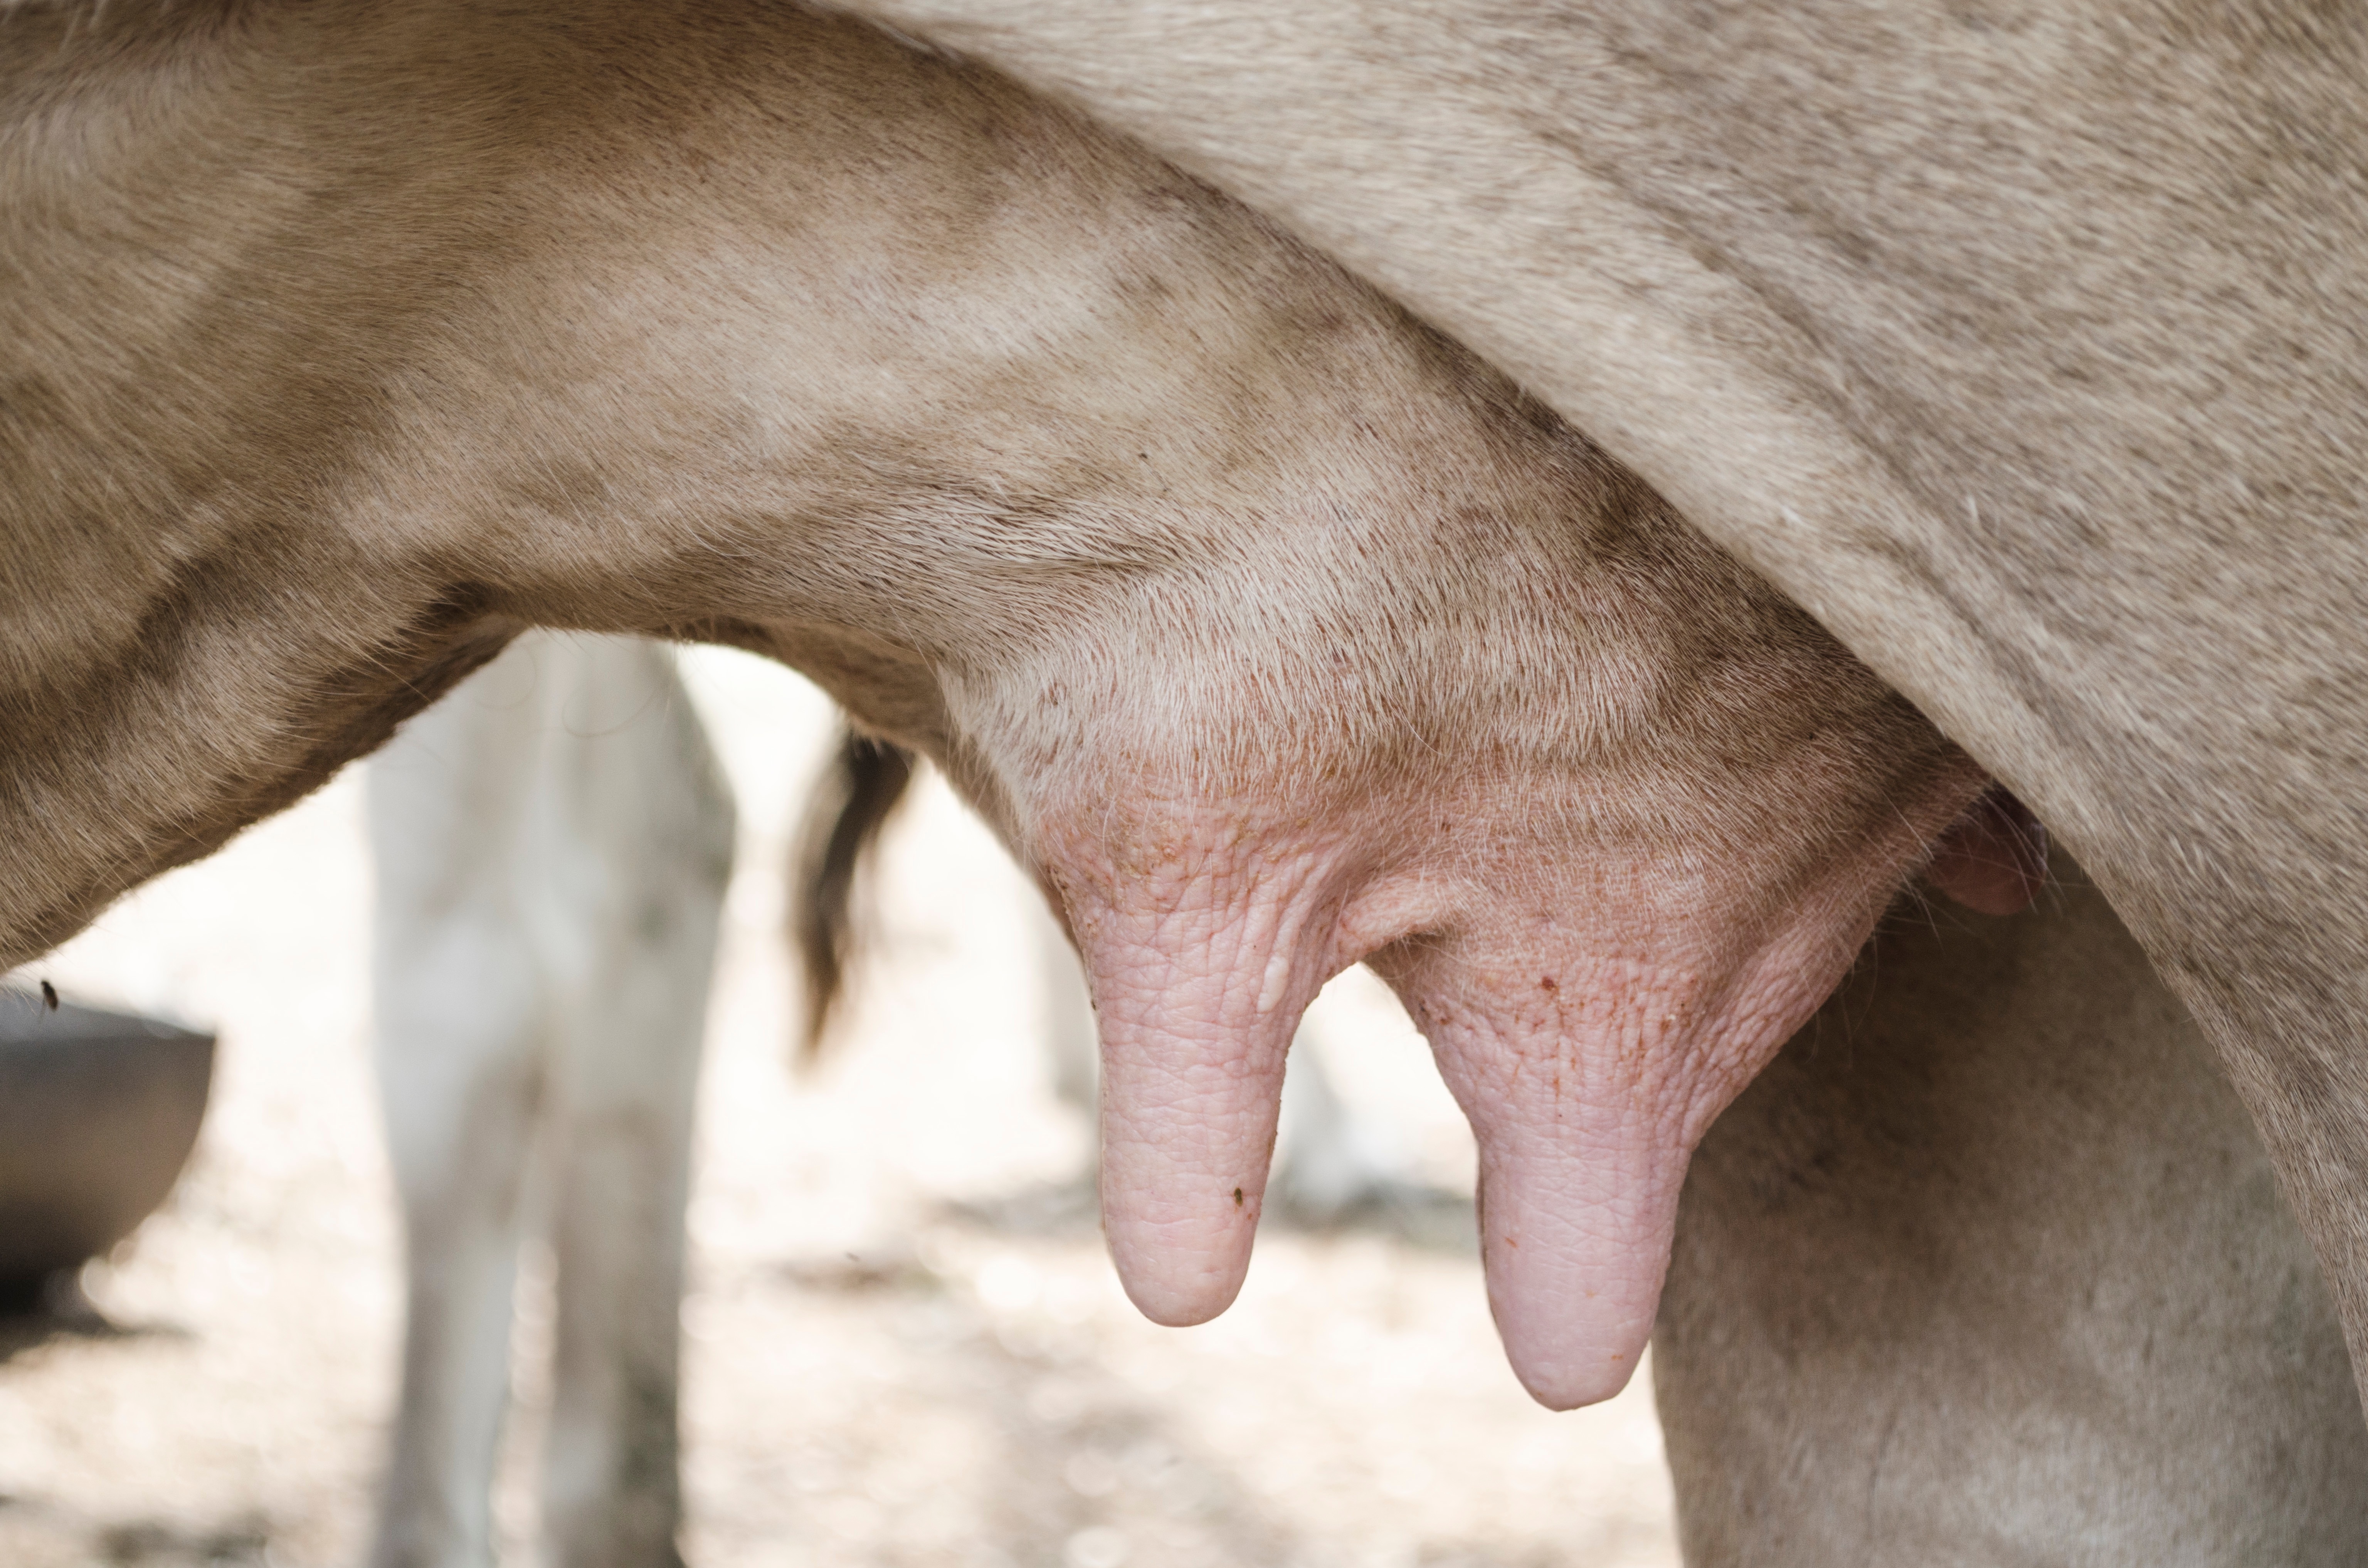
horse, mammal, close up, nose, head, horse like mammal